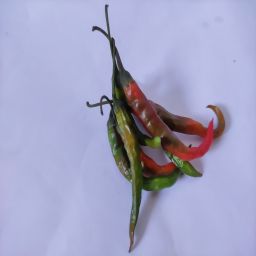
Crop: Chile Pepper
Quality: Old